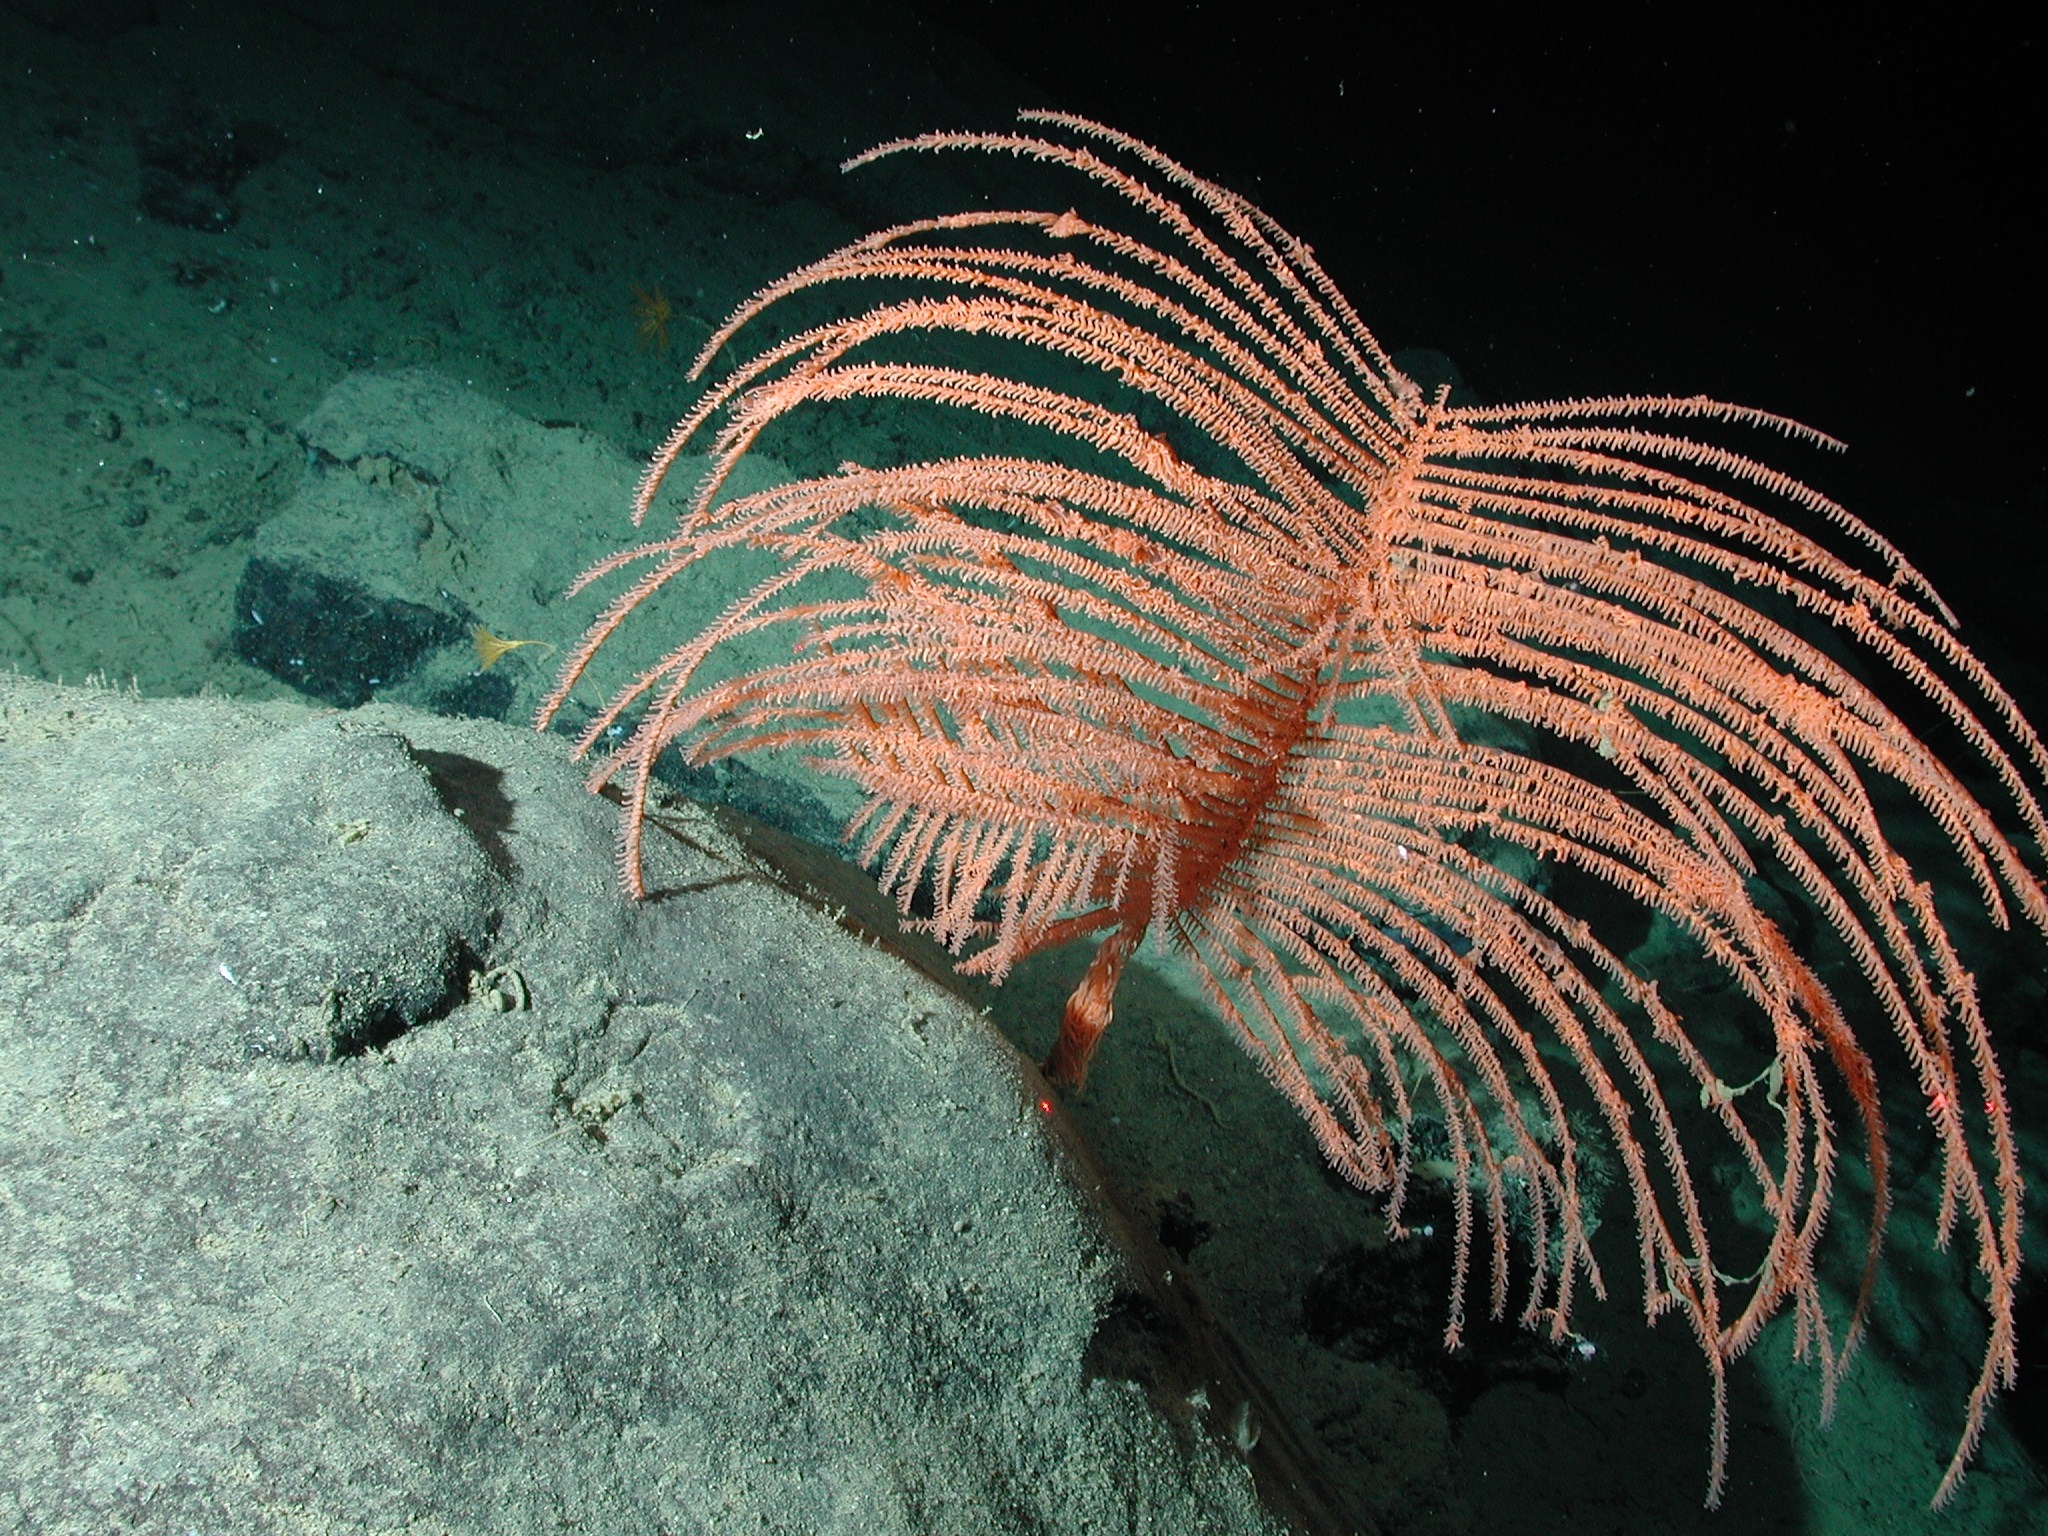
sea, water, ocean, underwater, macro, biology, coral, plants, invertebrate, reef, close up, sea life, beautiful, marine biology, marine invertebrates, feather coral